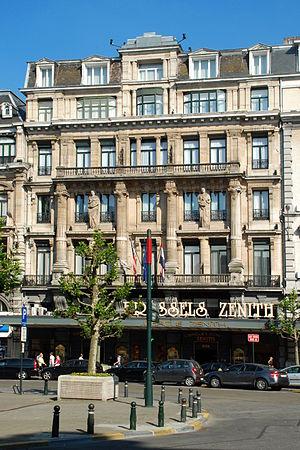
Belgique - Bruxelles - Café Métropole
Le Café Métropole est un édifice de style éclectique construit en 1872 à Bruxelles en Belgique par l'architecte Gédéon Bordiau, à la suite des travaux de voûtement de la Senne et de la création des « boulevards du Centre ».